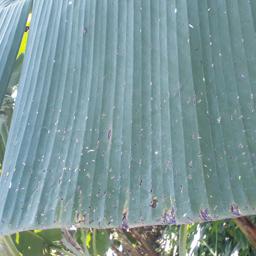
Label: BLACK SIGATOKA